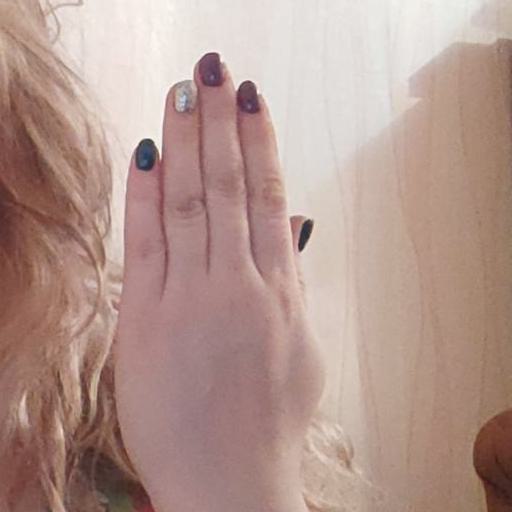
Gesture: stop_inverted